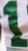
Number: 1